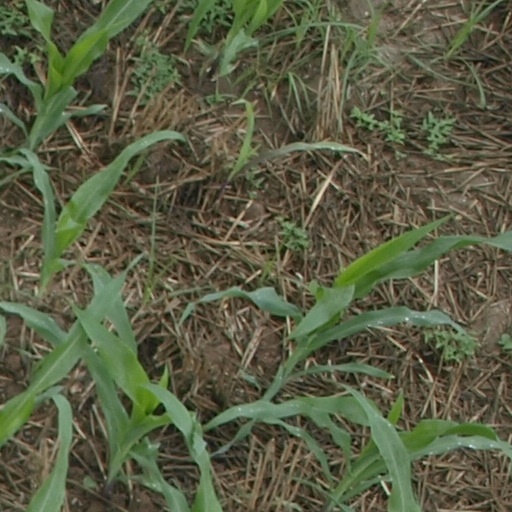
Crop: maize; corn